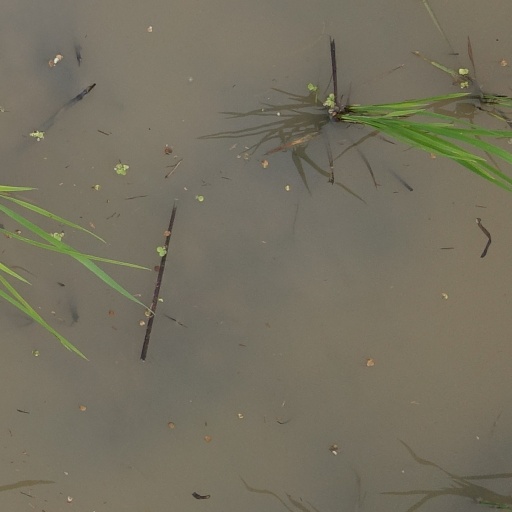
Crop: rice